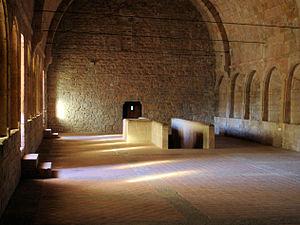
Le dortoir des moines de l'abbaye du Thoronet
L'abbaye du Thoronet est une abbaye cistercienne située sur la commune du Thoronet, dans le département français du Var et la région Provence-Alpes-Côte d'Azur.